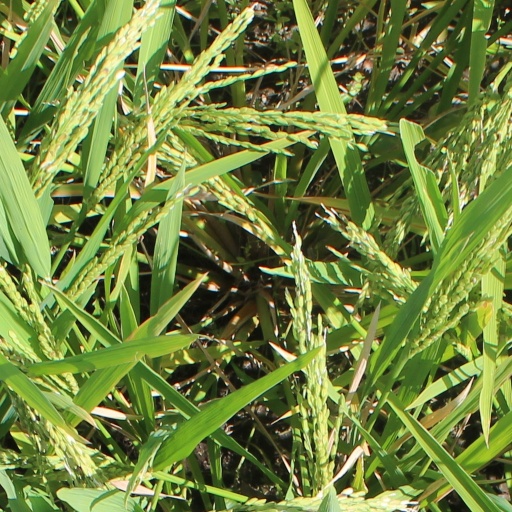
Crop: rice